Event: Nepal Earthquake
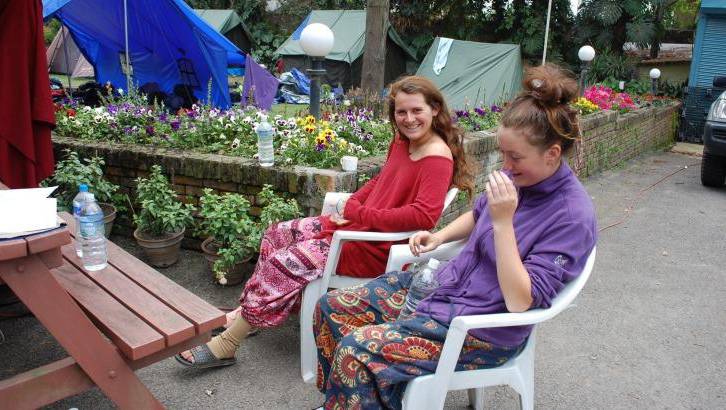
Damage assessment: no_damage